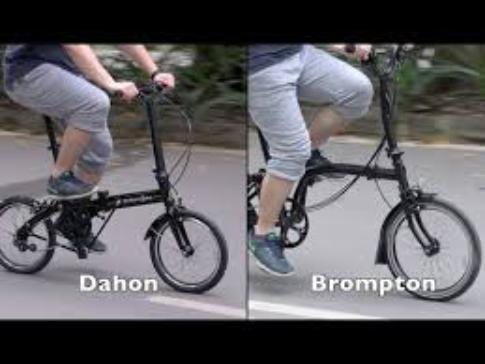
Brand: brompton bicycle
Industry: Transportation